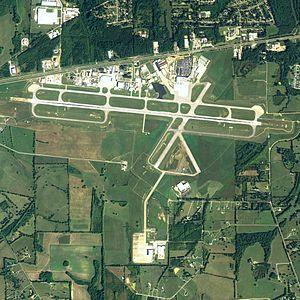
L'aéroport régional de Montgomery est un aéroport civil et militaire situé à onze kilomètres au sud-ouest de Montgomery, la capitale de l’État de l'Alabama aux États-Unis. Il est la propriété de la Montgomery Airport Authority.